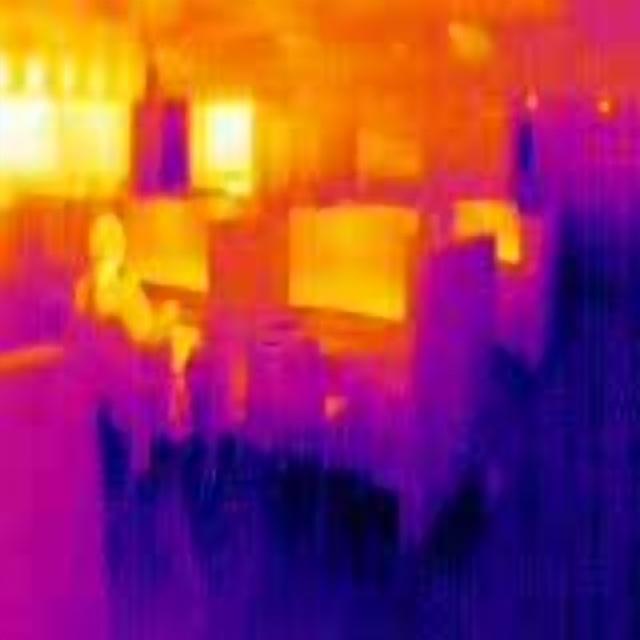
Detected objects:
label: person